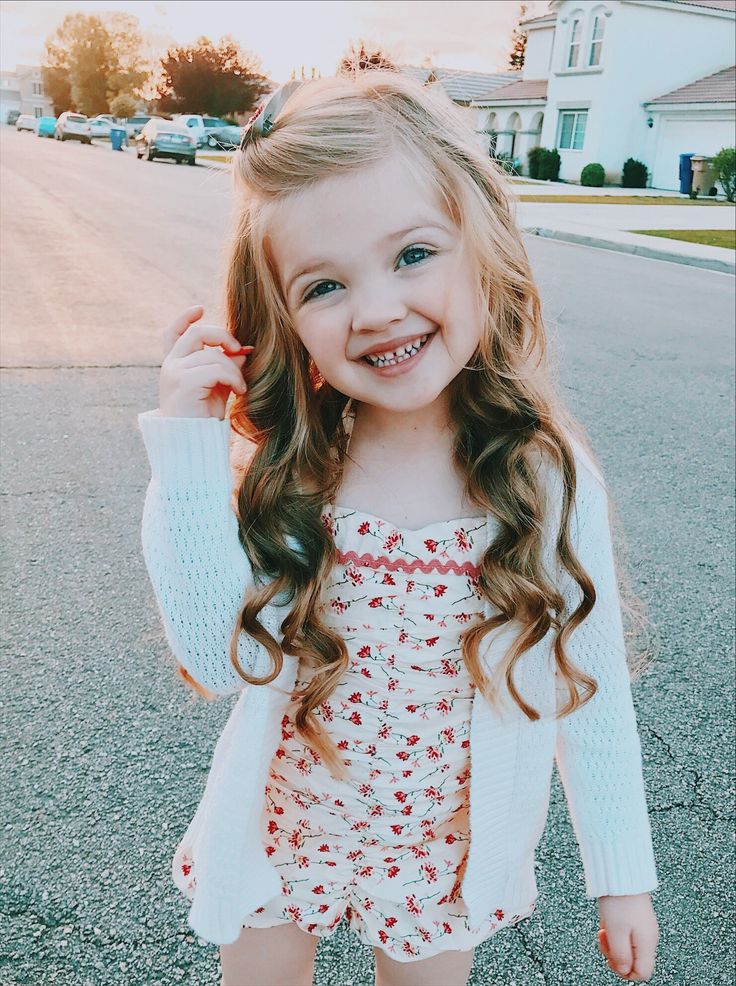
Gender: women